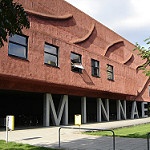
Scene: Outdoor